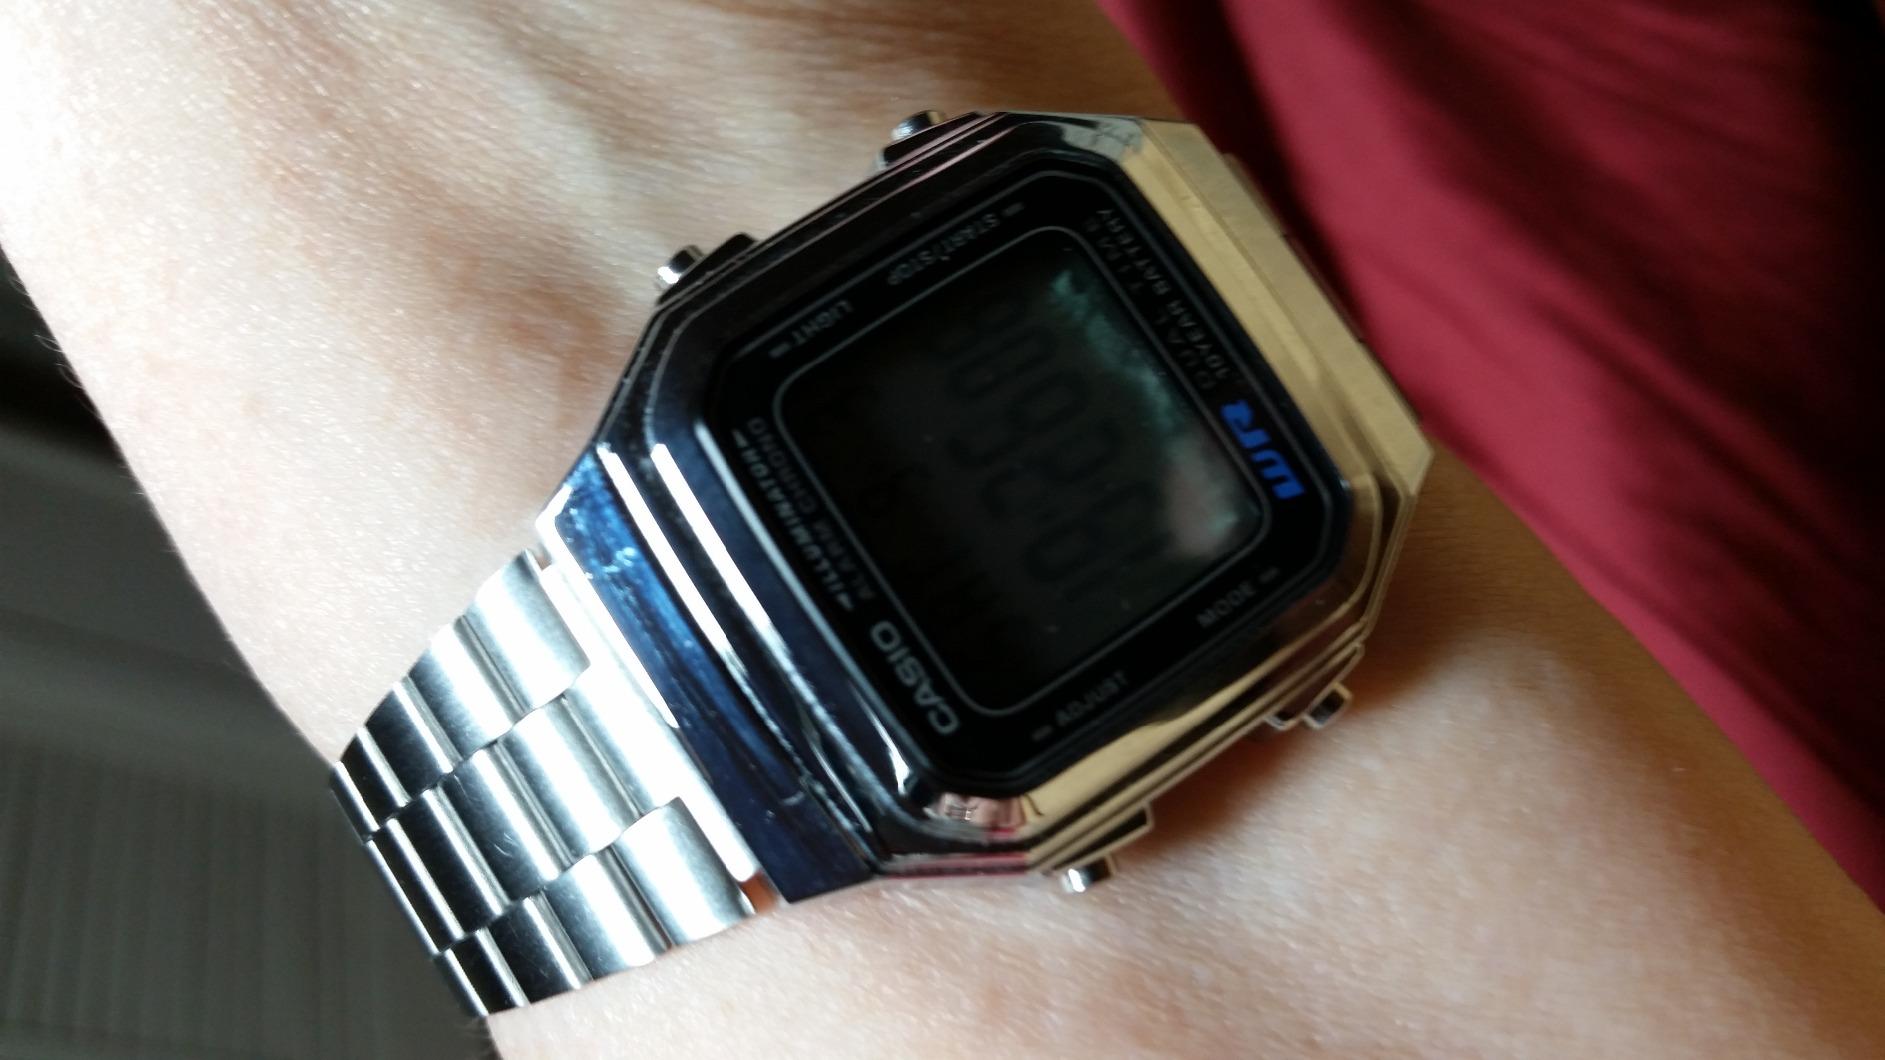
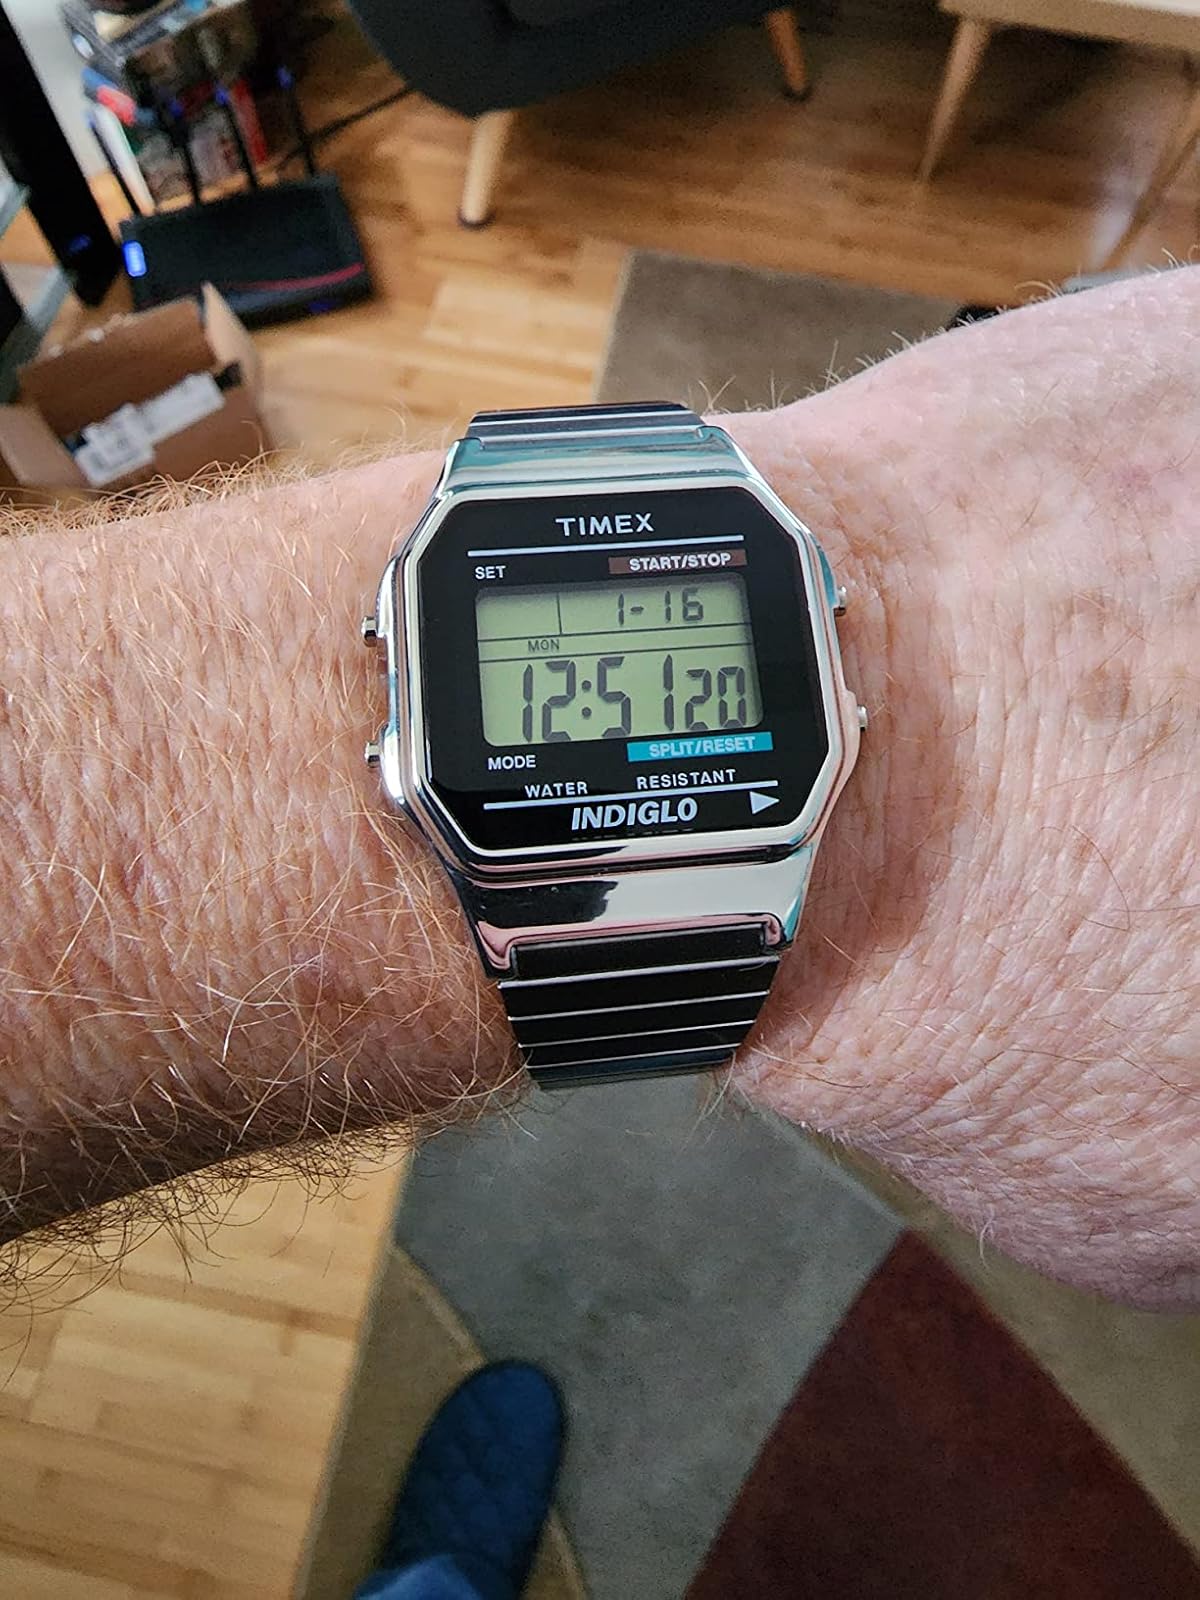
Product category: accessories_watch
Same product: no